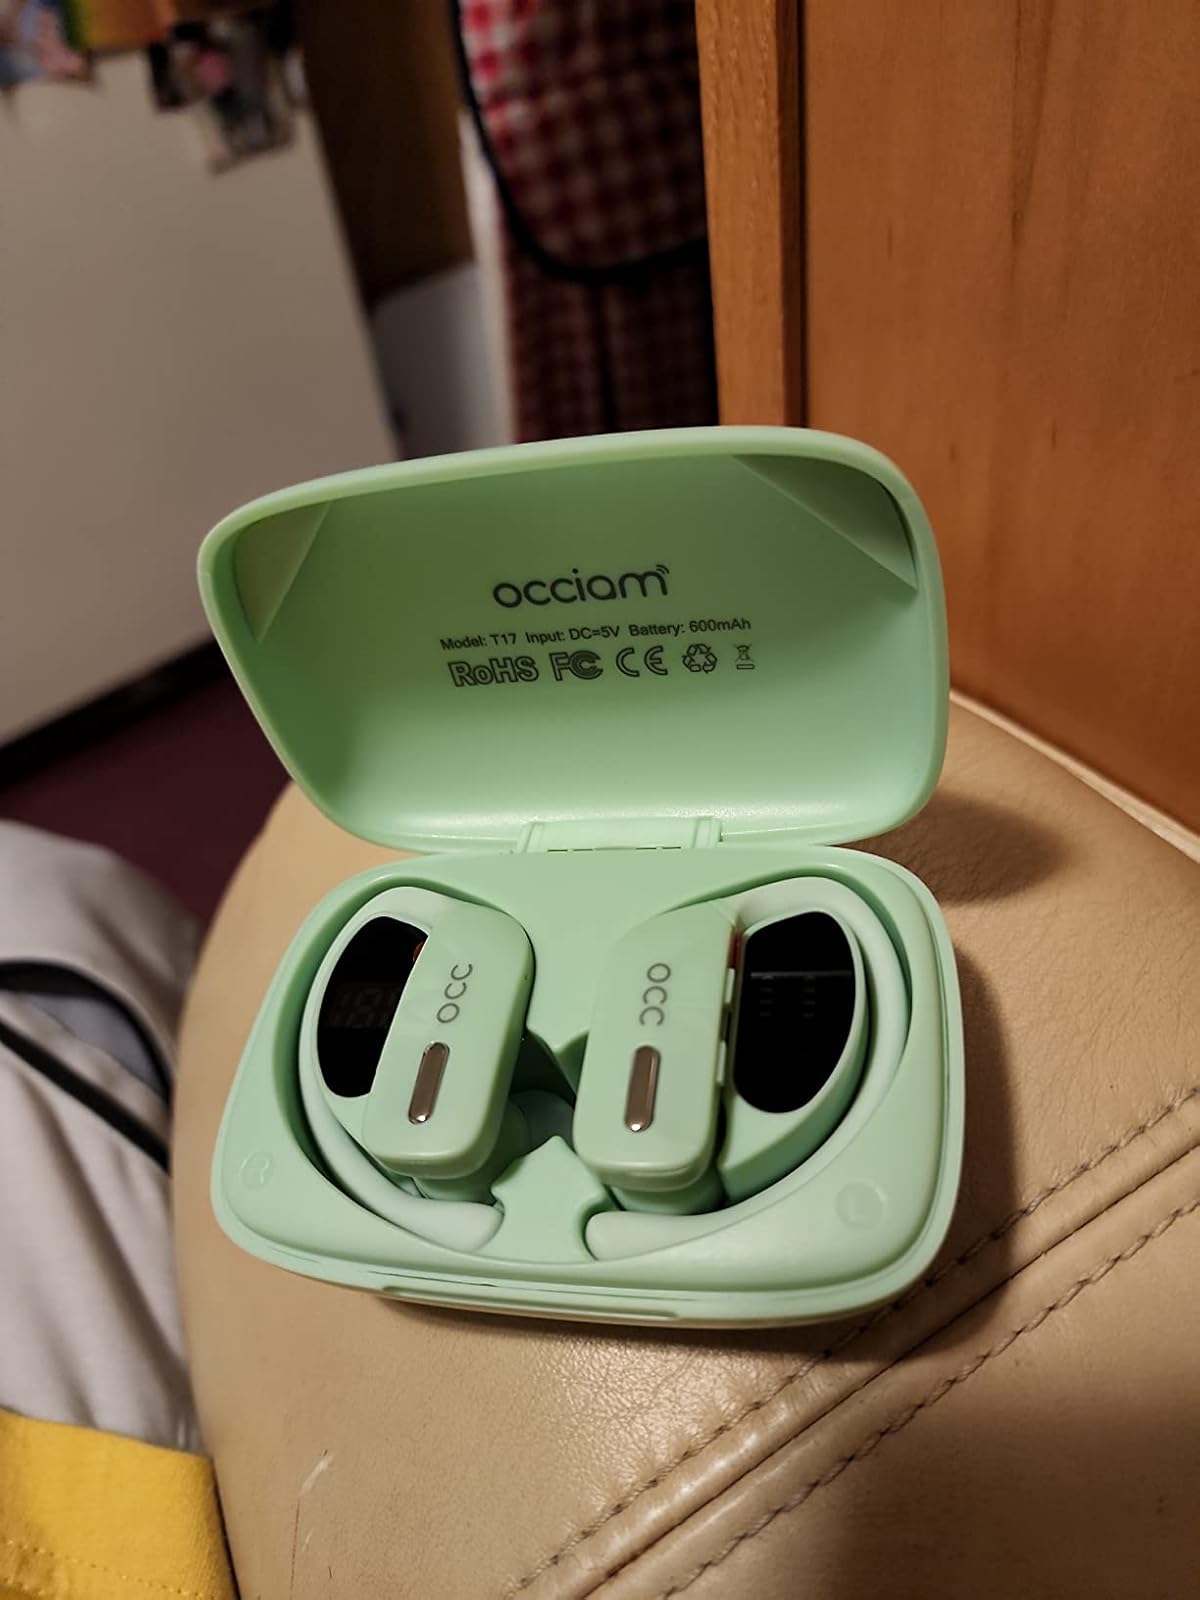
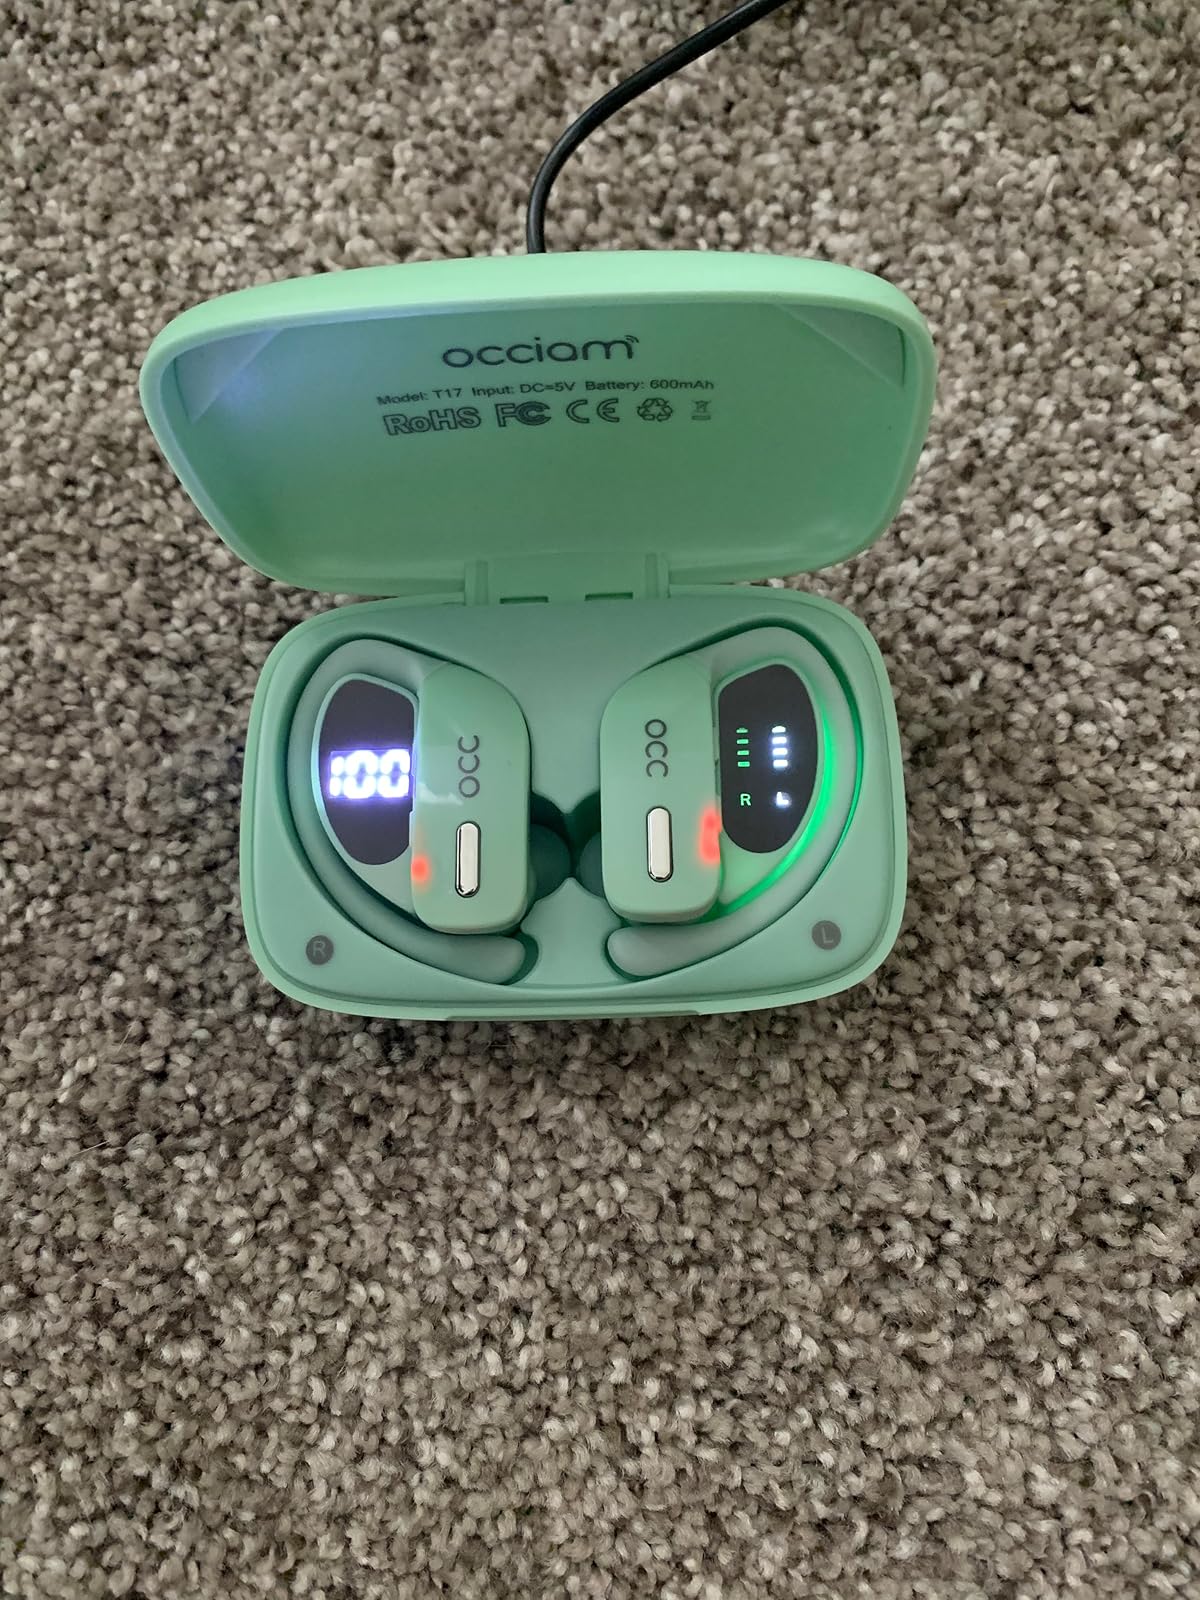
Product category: earbuds
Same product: yes